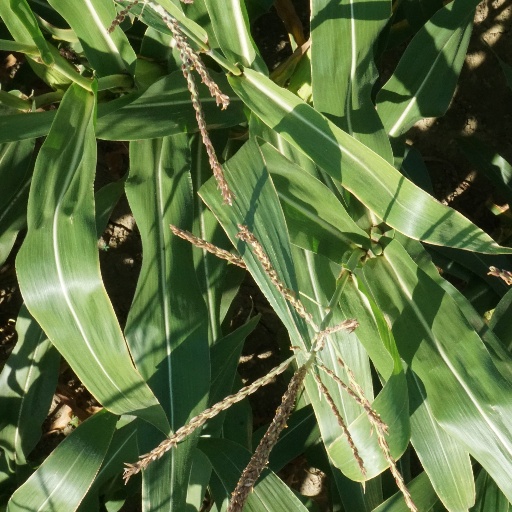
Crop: maize; corn